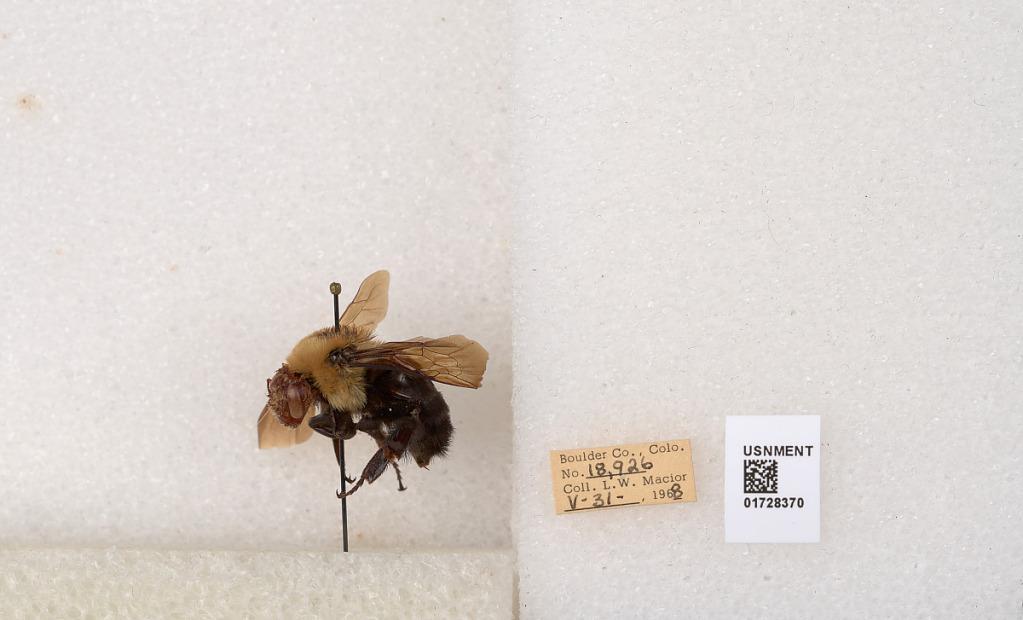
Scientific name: Bombus (Separatobombus) griseocollis (De Geer)
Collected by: L. Macior
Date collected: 1968-5-31
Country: United States
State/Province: Colorado
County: Boulder
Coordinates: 40.0925, -105.358